Harry Nixon

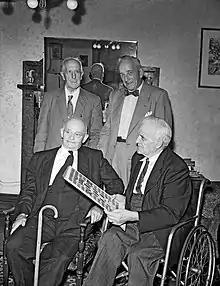
Last surviving members of the UFO-Labour coalition government (1919–1923) in 1955. From left to right: Harry Mills, E.C. Drury, Harry Nixon and Walter Rollo

Nixon resumed his former Cabinet position of Provincial Secretary and Registrar in the Hepburn cabinet and was the senior minister in the government. During World War II, Hepburn clashed with William Lyon Mackenzie King, the Liberal Prime Minister of Canada, arguing that King was not sufficiently prosecuting the war effort, in particular by not introducing conscription (see "Conscription Crisis of 1944"). Hepburn openly supported King's rival, Conservative leader Arthur Meighen in a 1942 York South by-election, and seemed to be calling for the defeat of King. This was too much for many Ontario Liberals, who were either King loyalists or feared a rift between the federal and provincial parties. Hepburn was forced to resign on October 21, 1942.